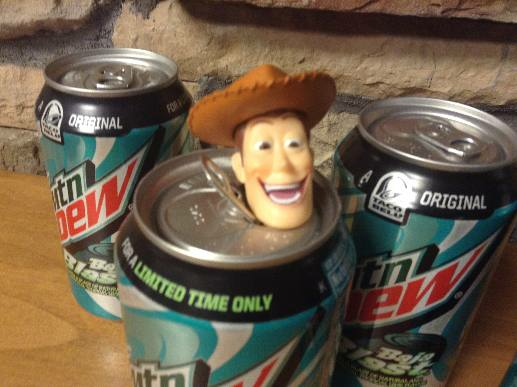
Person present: No